2015 5-hour Energy 301

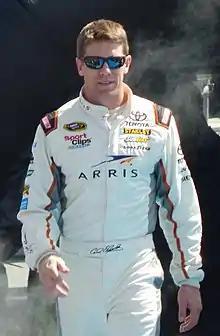
Carl Edwards, seen here at the 2015 Daytona 500, scored the pole for the race.

Carl Edwards won the pole with a time of 28.179 and a speed of . "I’ve struggled at this racetrack so this is big for me," Edwards said. "We need to get another win." "We hope we’ll keep this speed on race day," said Connecticut native Joey Logano after qualifying second. "We all know how special Loudon is to me, to try to make something happen here, so it’s nice to know we’ve got a fast racecar. It’s good in race trim, as well. We weren’t very good in qualifying trim in practice. We changed a lot of things and lit it up a little bit" "It's not been a good day for us," said three-time New Hampshire winner Jeff Gordon after qualifying 23rd. "We've been struggling. It's disappointing we didn't qualify better."